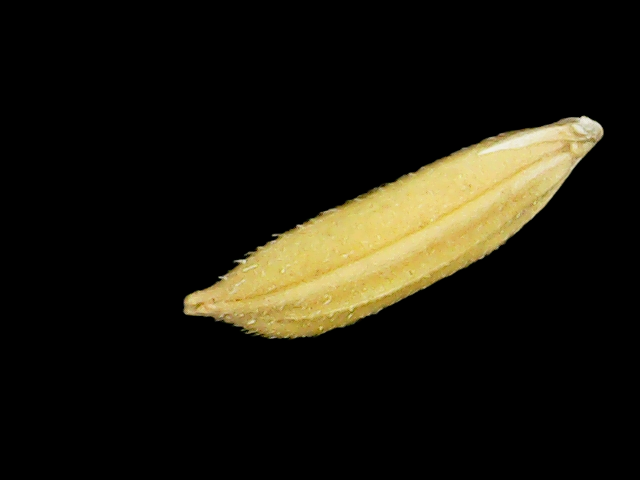
Rice variety: Binadhan11